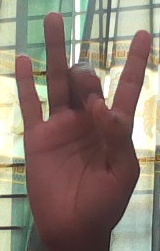
ASL sign: 8